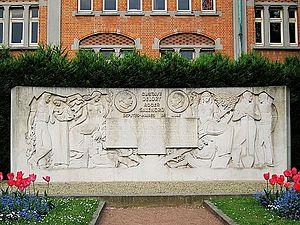
Monument à Gustave Delory et Roger Salengro devant l'hôtel de ville de Lille (Nord). Sculpteur Robert Coin
Robert Fleury Coin, dit Robert Coin, né à Saint-Quentin le 17 décembre 1901, mort à Lille le 12 février 1988, est un sculpteur français.